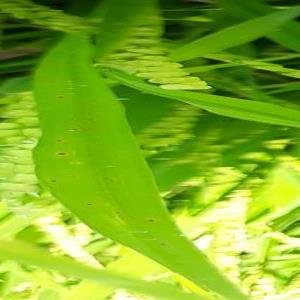
Disease: Brownspot